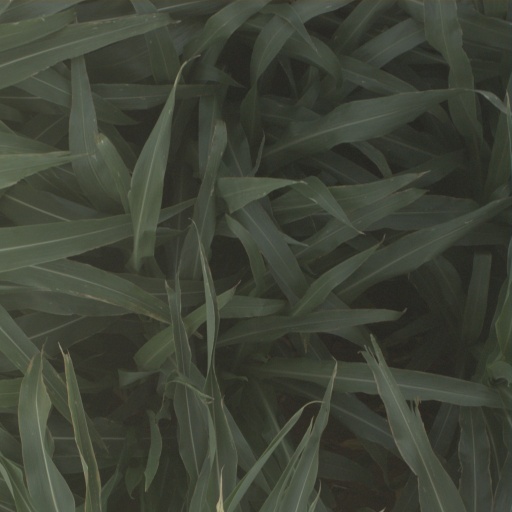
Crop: sorghum